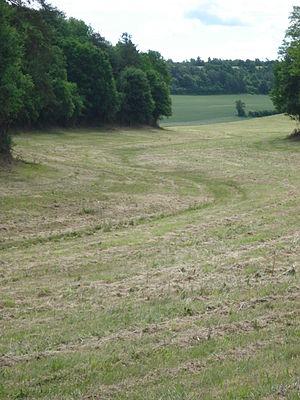
Lit sec du ruisseau l'Ouèvre en amont de Fresnes (Yonne, Fr).
Fresnes est une commune française située dans le département de l'Yonne en région Bourgogne-Franche-Comté.